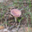
Label: mushroom